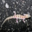
Label: lizard